Daniel Robertson (infielder)

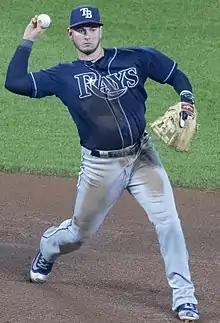
Robertson with the Tampa Bay Rays in September 2017

Daniel Ray Robertson (born March 22, 1994) is an American professional baseball infielder who is a free agent. He was drafted by the Oakland Athletics in the first round of the 2012 Major League Baseball draft. He made his Major League Baseball (MLB) debut with the Tampa Bay Rays in 2017 and has also played for the San Francisco Giants and Milwaukee Brewers.